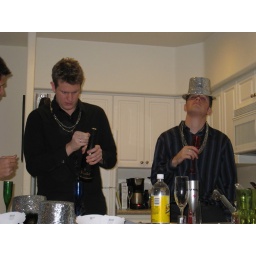
Gangsta in his shiny hat